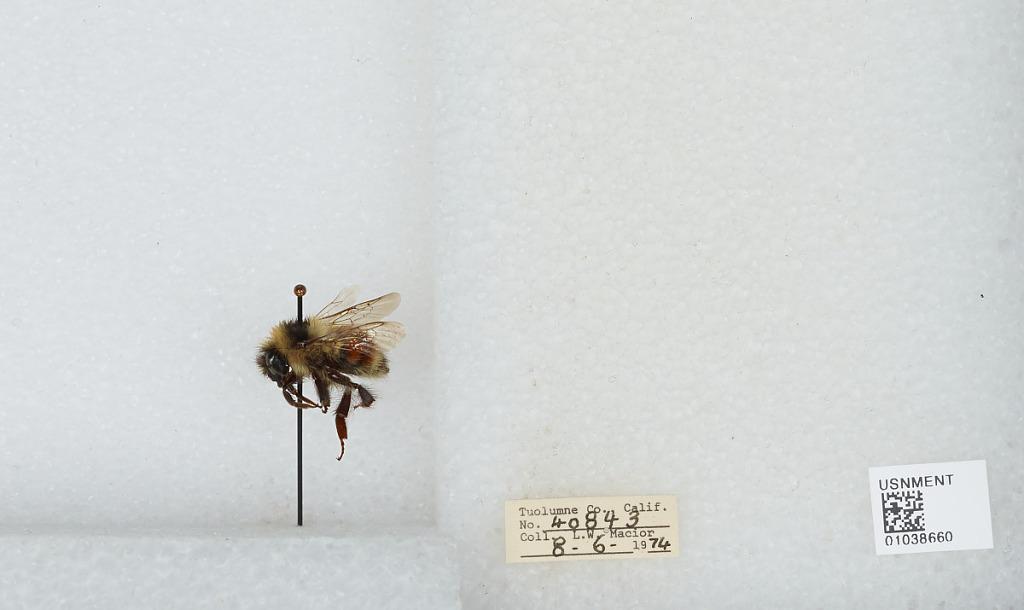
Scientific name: Bombus (Cullumanobombus) rufocinctus Cresson
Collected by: L. Macior
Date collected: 1974-8-6
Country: United States
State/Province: California
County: Tuolumne
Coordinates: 38.02, -119.93